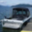
Label: ship